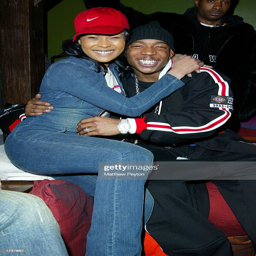
person and gangsta rap artist pose during the launch .